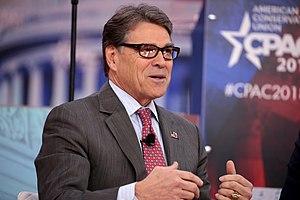
James Richard Perry, dit Rick Perry, né le 4 mars 1950 à Paint Creek, est un homme politique américain. Membre du Parti républicain, il est gouverneur du Texas entre 2000 et 2015 et secrétaire à l'Énergie dans l'administration du président Donald Trump de 2017 à 2019. Il est également candidat à l'investiture de son parti en vue des élections présidentielles de 2012 et de 2016.